Sevendust

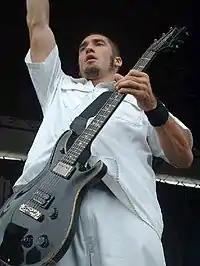
Guitarist Clint Lowery in 1998. Lowery is one of Sevendust's primary songwriters.

Rumblefish were forced to rename themselves after discovering another band with the same name. They chose Crawlspace, and released "My Ruin" on the 1996 compilation album "" through TVT Records. However, the band had to change their name again after another group named Crawlspace sent notice that they wanted $2,500 in exchange for the naming rights. The band members elected to rename themselves Sevendust, inspired by the commercial insecticide brand "Sevin Dust".